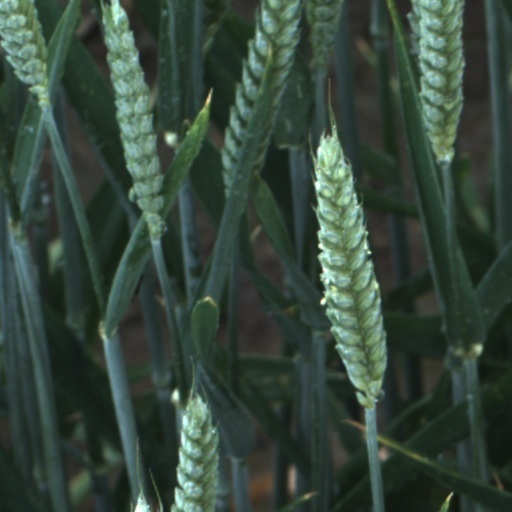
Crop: wheat